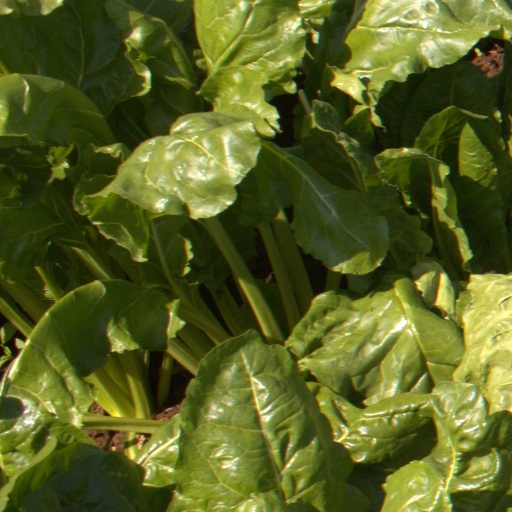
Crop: sugar beet